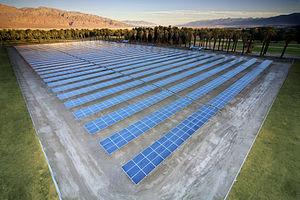
L'énergie solaire aux États-Unis, longtemps limitée à la Californie, connait une croissance très rapide dans une trentaine d'États depuis la mise en place de politiques de soutien à partir de 2008-2009.